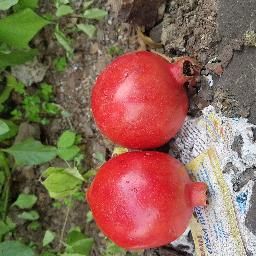
Fruit: Pomegranate
Quality: Good